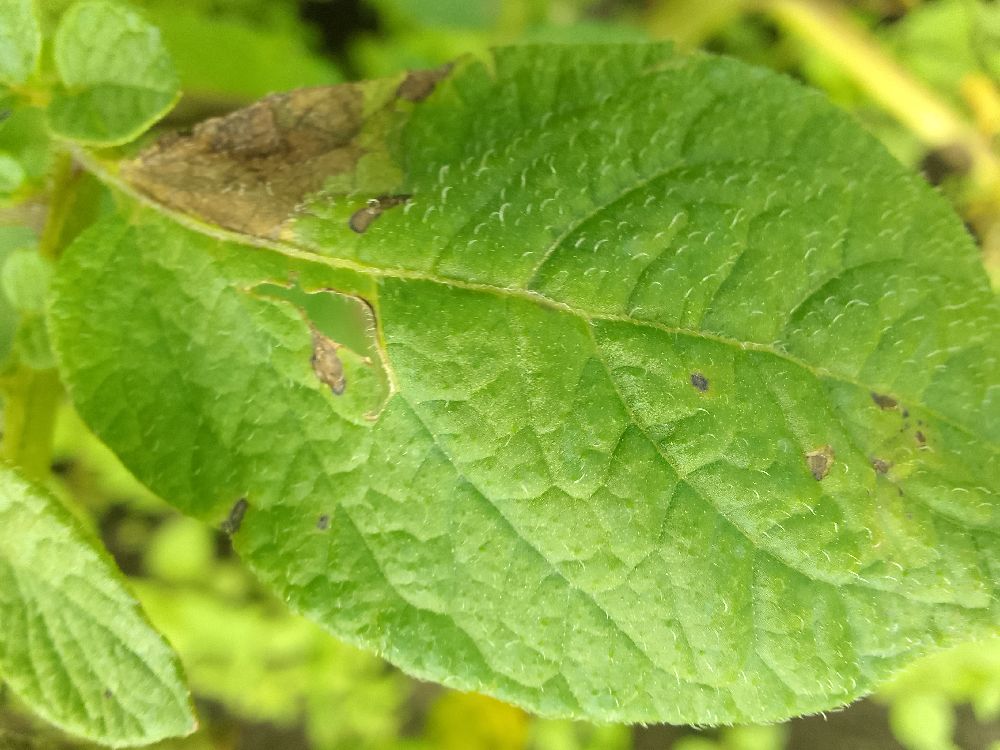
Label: Late blight